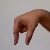
The image shows a hand gesture representing the letter 'Q' in Indian Sign Language.